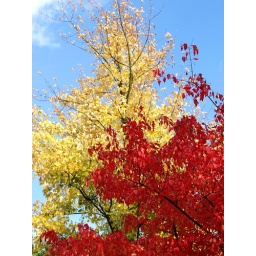
I liked the red colors against the yellow leavea and the blue sky.